Gordon Avenue Apartments

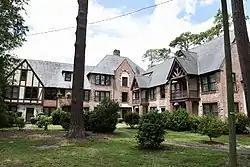

The Gordon Avenue Apartments is an apartment building at 424 Gordon Avenue in Thomasville, Georgia which is listed on the National Register of Historic Places.